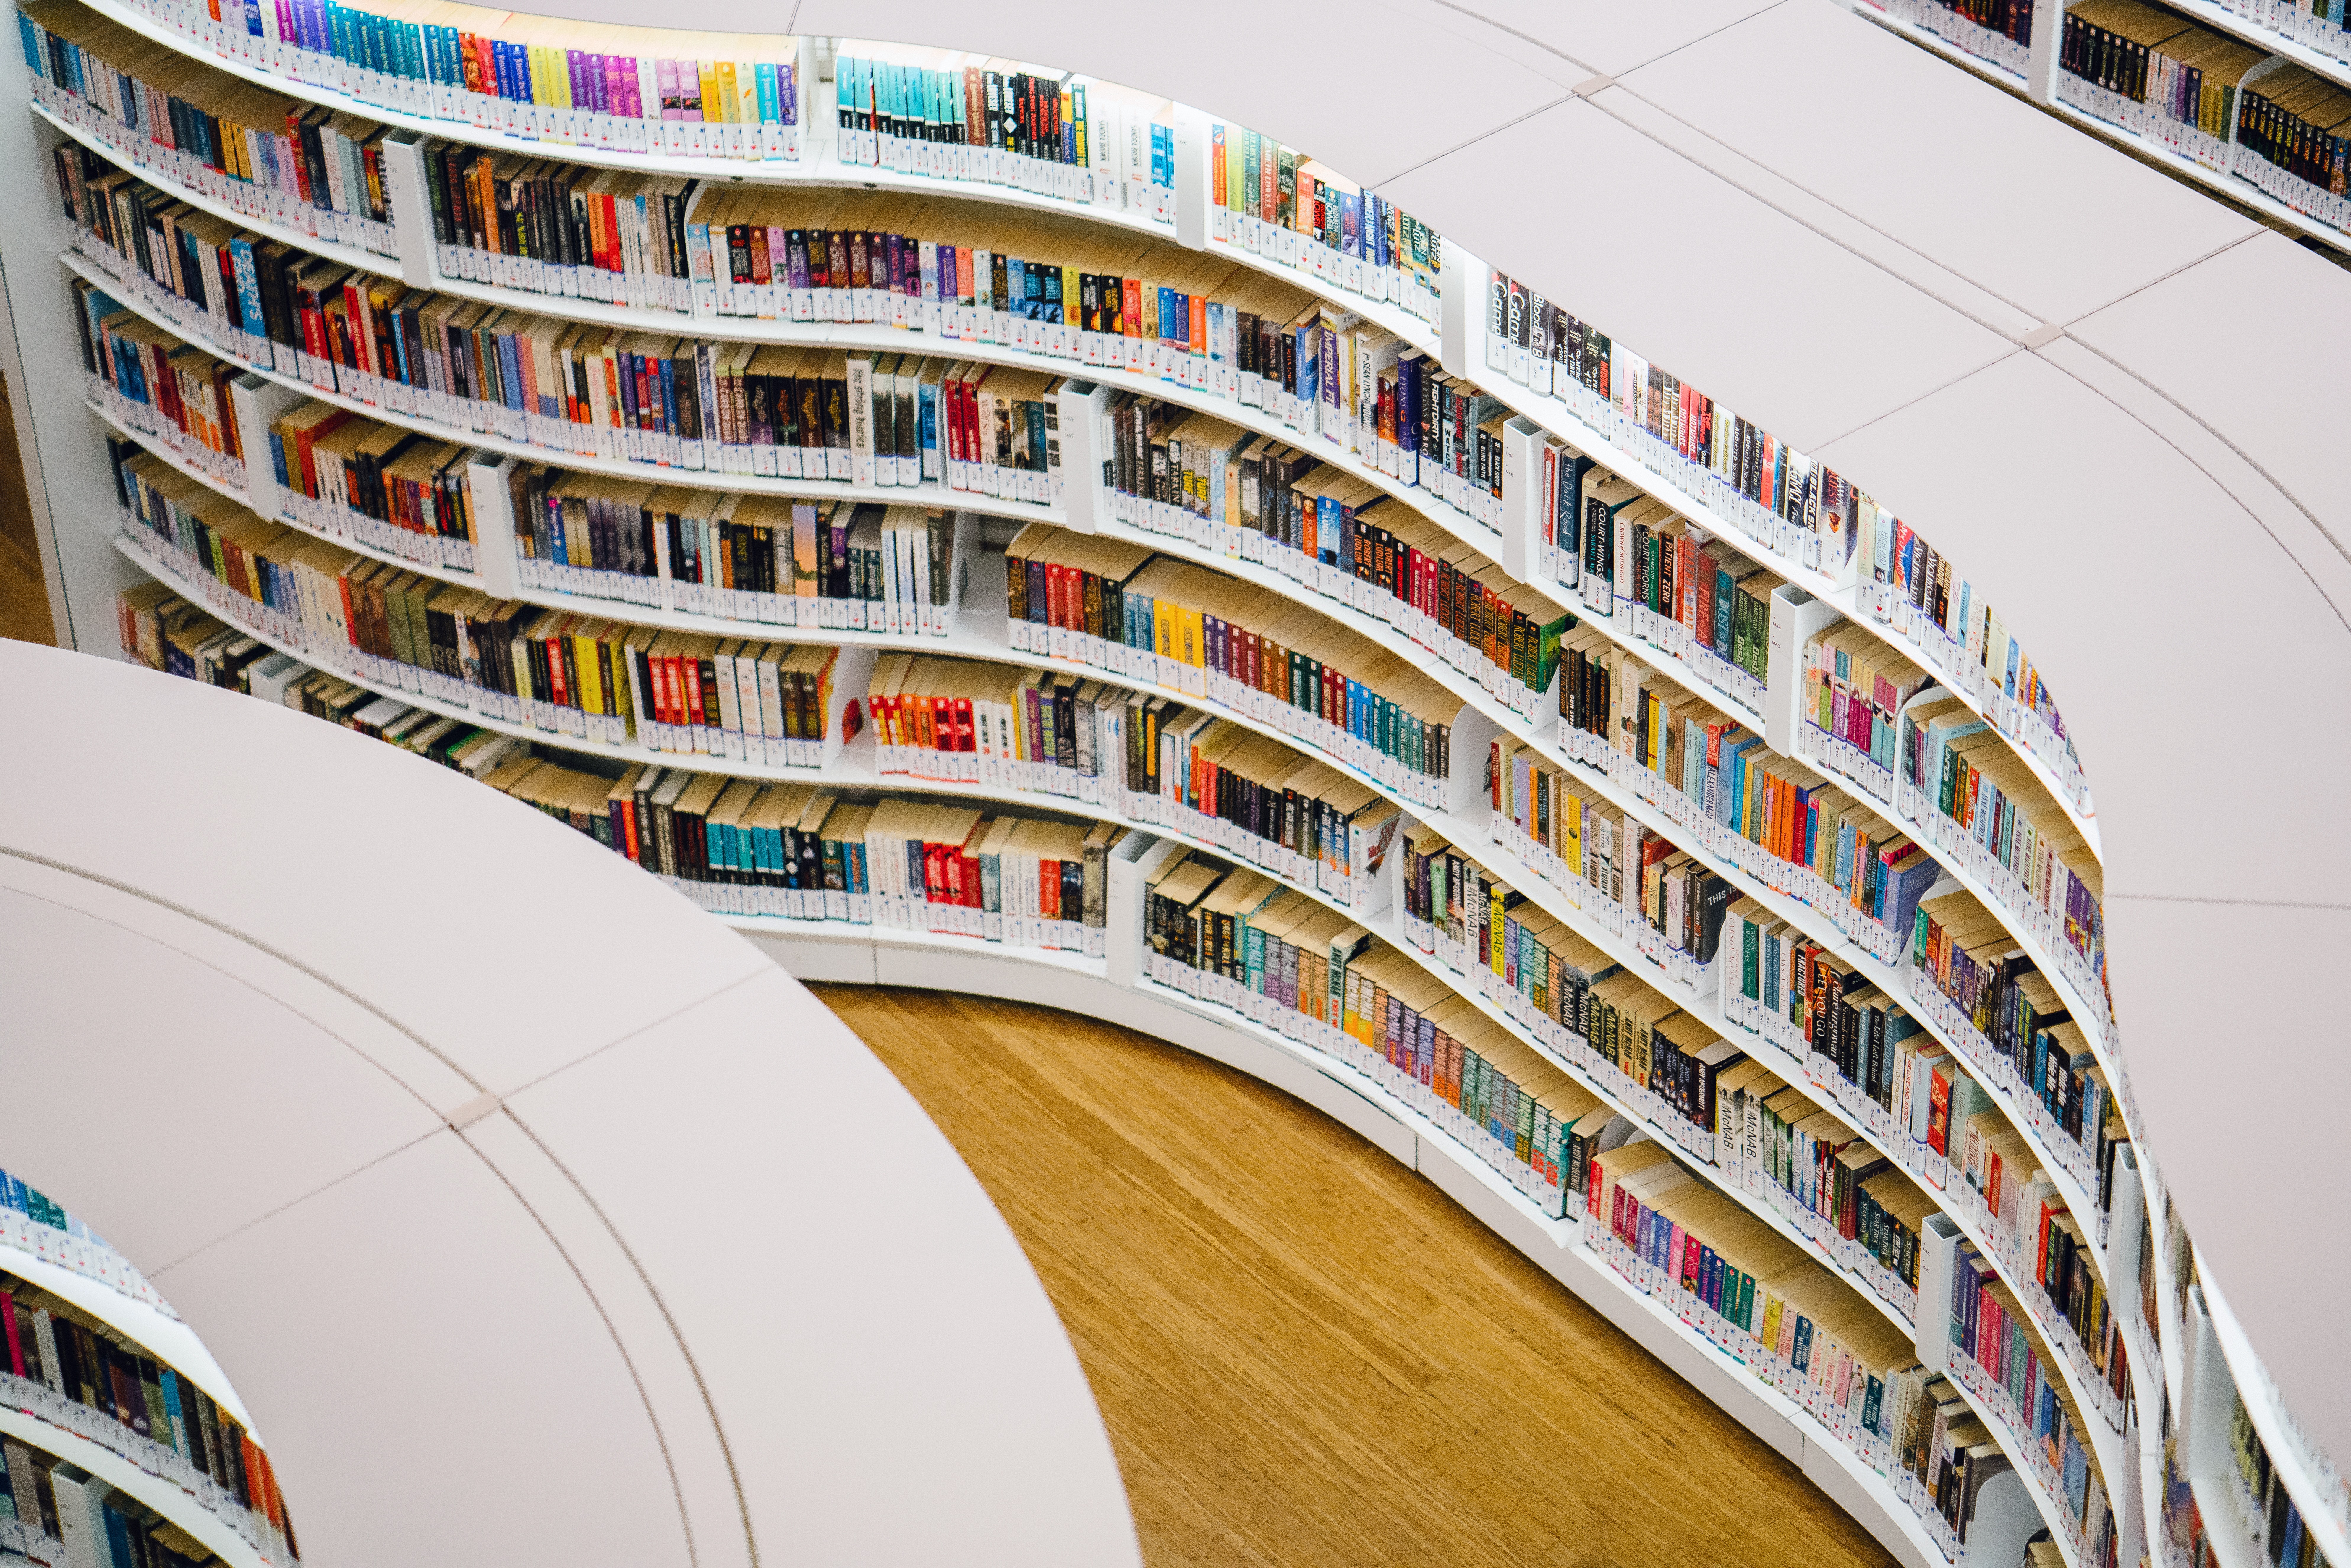
building